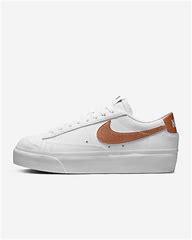
Brand: Nike
Model: Blazer Platform